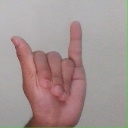
अक्षर: य